Pittsburgh Light Rail

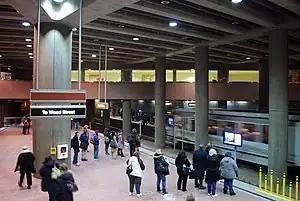
Steel Plaza subway station, the most utilized station on the system

PRT, working with community representatives and government officials, undertook a detailed study on the future of the South Hills trolley lines, resolving to transform these valuable, high-density transit corridors into a modern LRT system. The resulting StageI LRT plan achieved a comprehensive reconstruction and upgrading of the "main line" between downtown and the suburbs of Bethel Park and Upper St. Clair via Mt. Lebanon and Beechview—basically following the Skybus alignment. The crowning achievement was to be a downtown subway, eliminating the trolleys' slow, street-running loop through Pittsburgh's Golden Triangle.